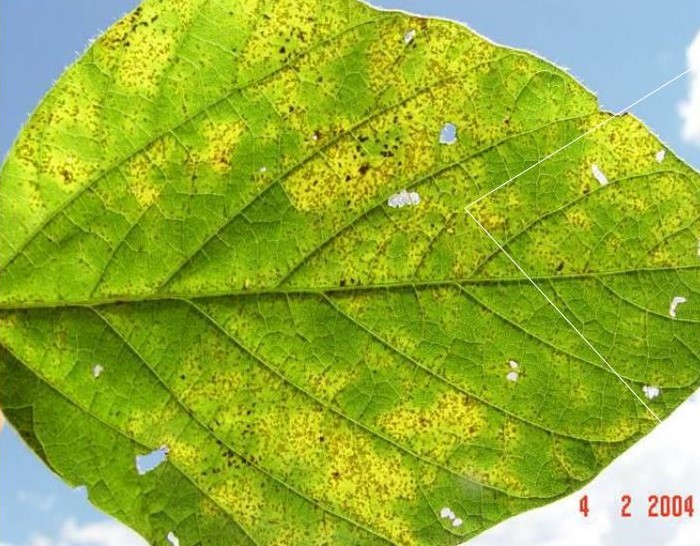
Plant: Soybean
Disease: bean rust